Bidomain model

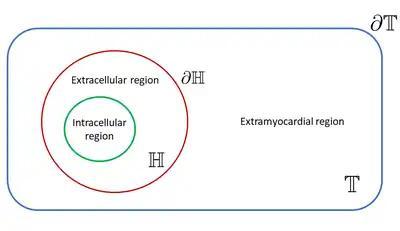
Bidomain model domain, considering the intracellular and extracellular region as a unique physical region representing the heart, and an extramyocardial region representing the torso or a fluid bath.

The bidomain domain is principally represented by two main regions: the cardiac cells, called intracellular domain, and the space surrounding them, called extracellular domain. Moreover, usually another region is considered, called extramyocardial region.